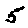
Label: 5